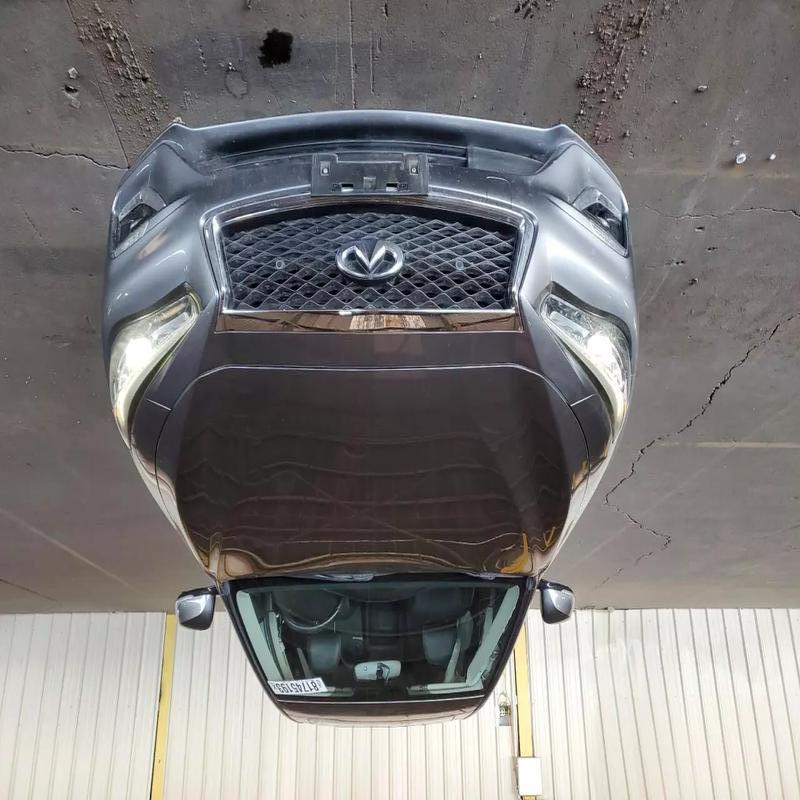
Aucun dommage détecté.
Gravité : aucun